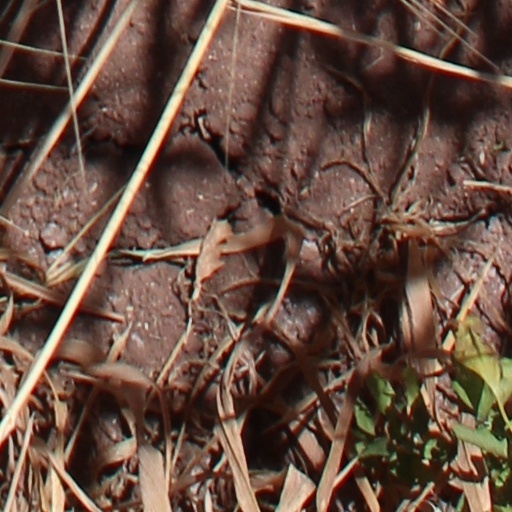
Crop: wheat